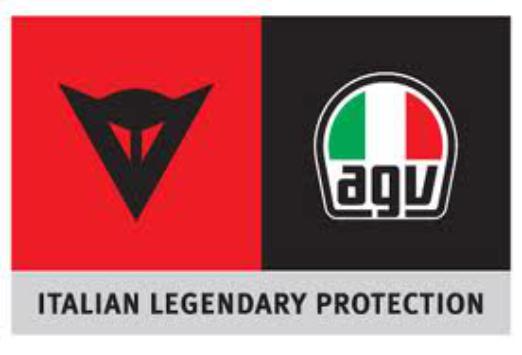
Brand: agv
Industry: Sports